Vyborg Bay

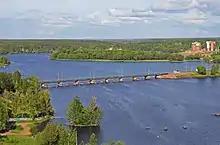
View of the Northern harbor of the Vyborg Bay

Vyborg Bay is a deep inlet running northeastward near the eastern end of Gulf of Finland in the Baltic Sea. The city of Vyborg is located near the head of the gulf.